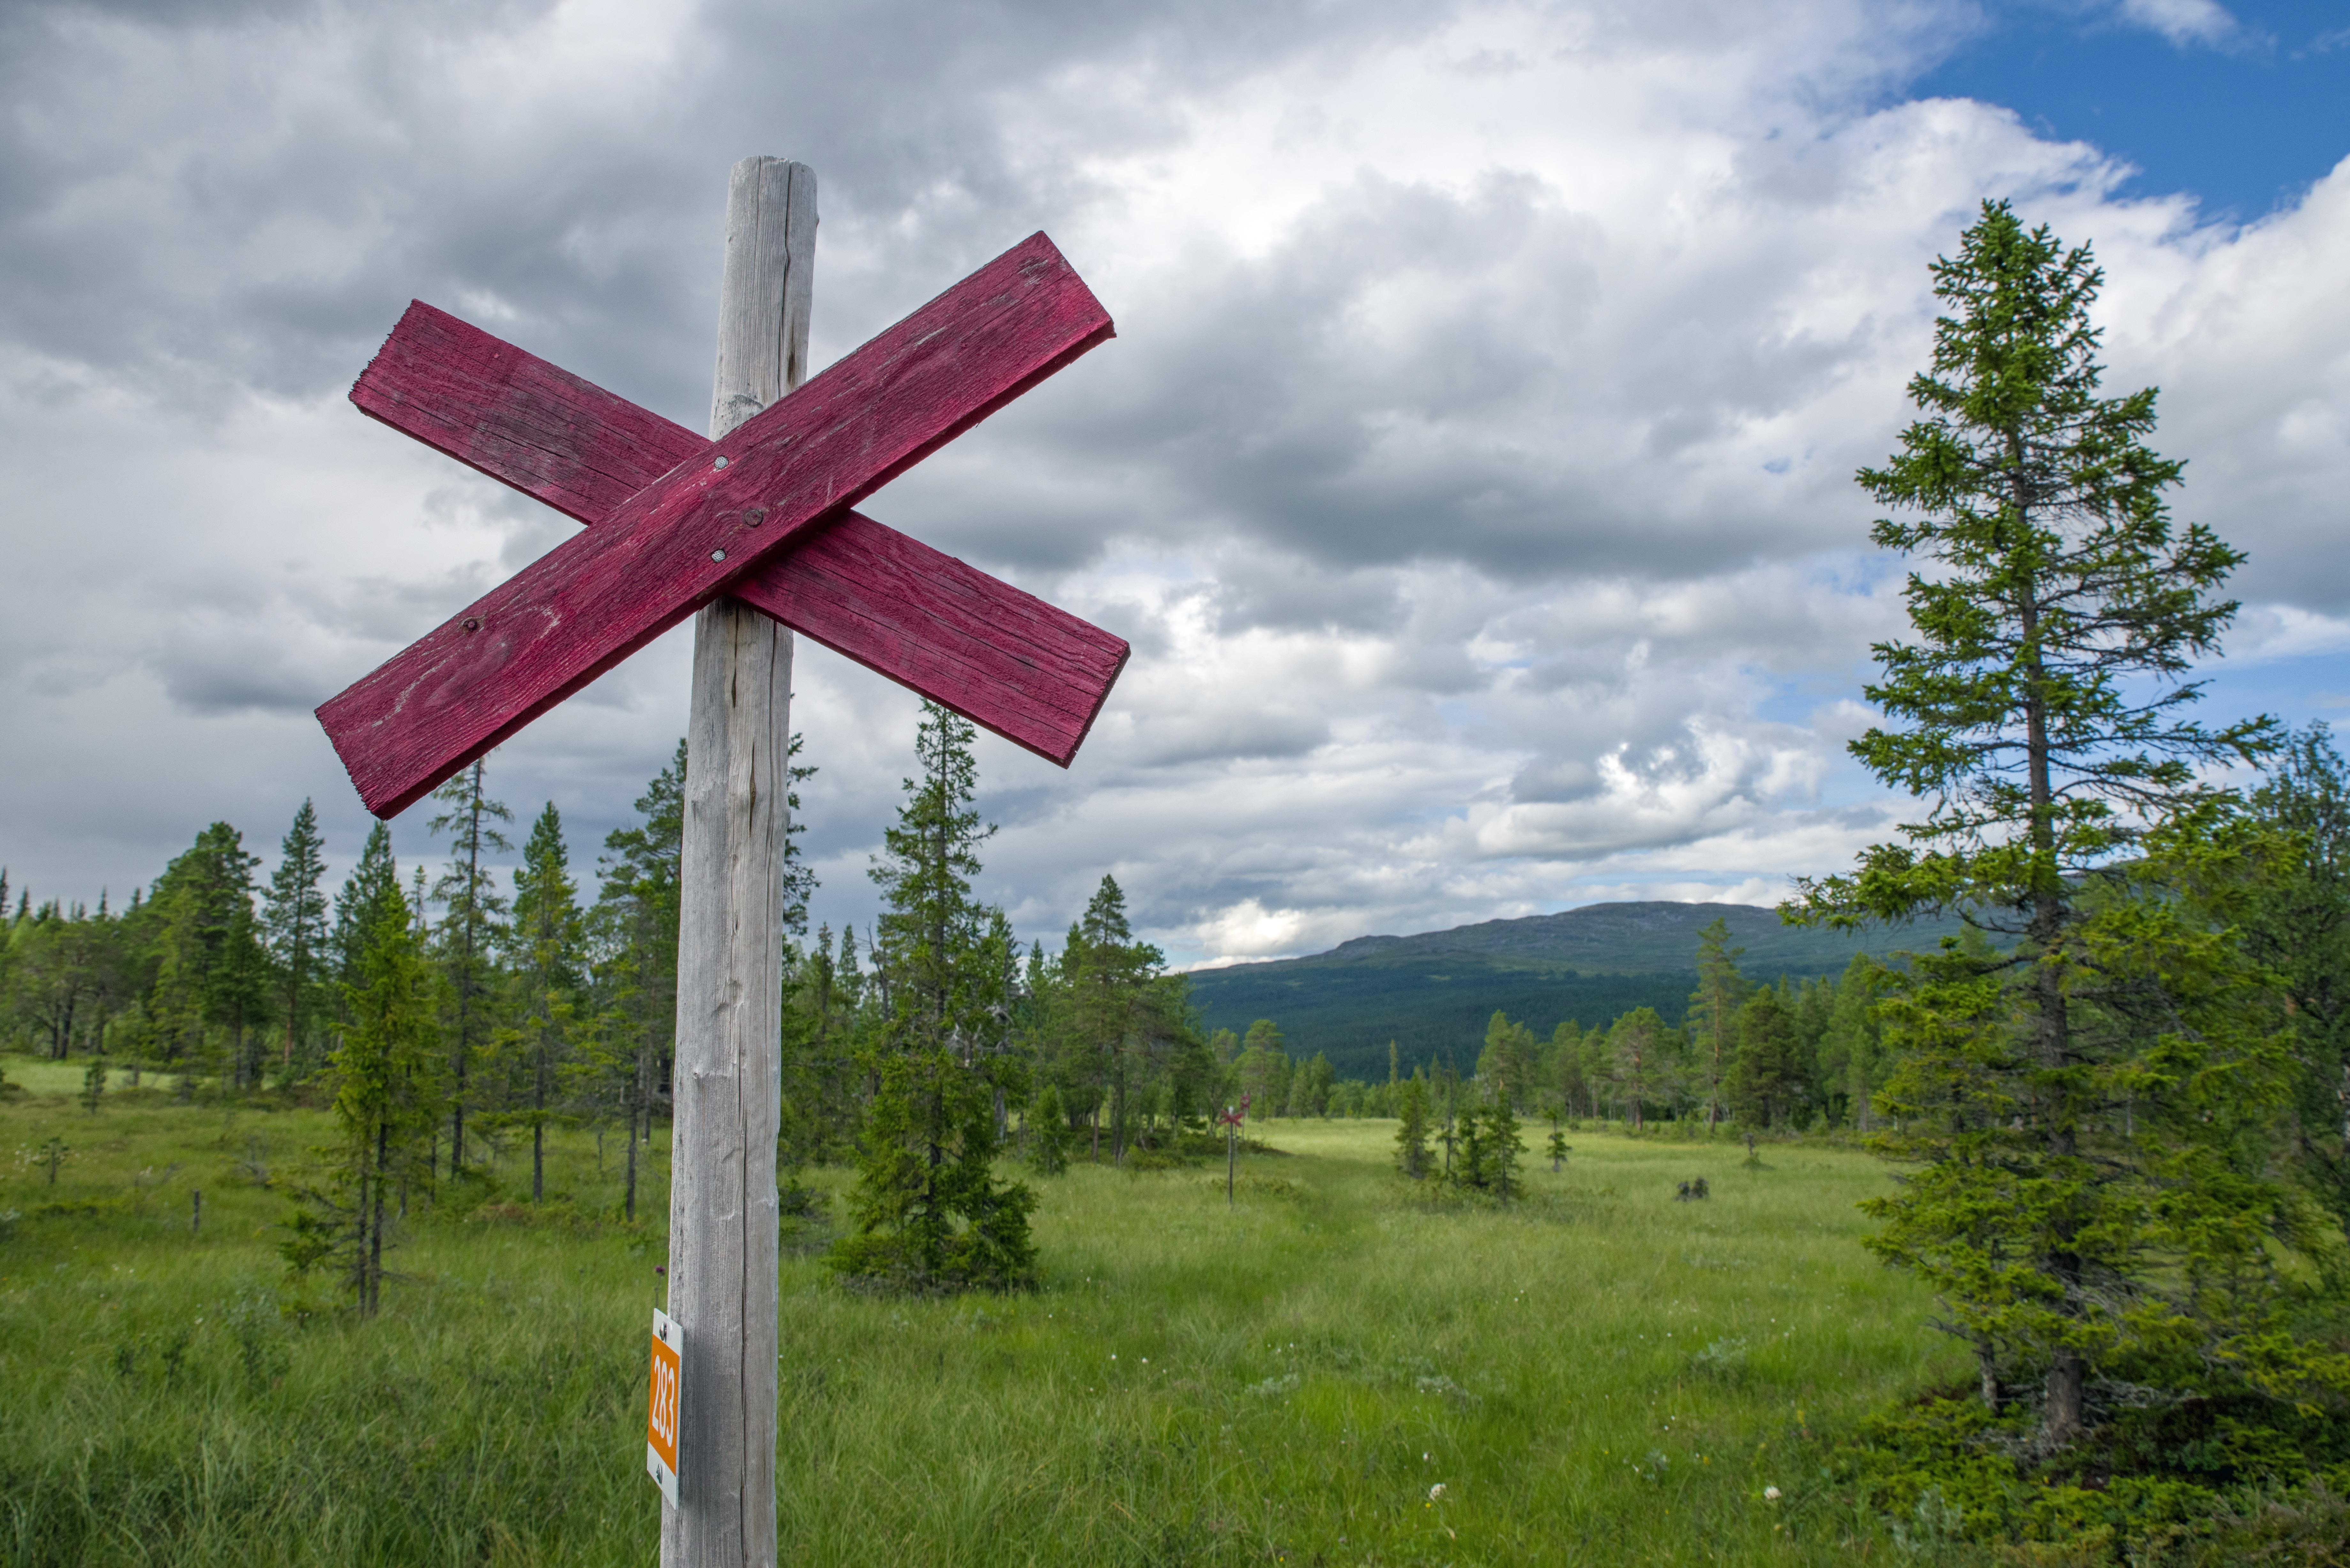
landscape, nature, mountain, meadow, wind, mountain range, sign, red, clouds, sweden, wide, ecosystem, characters, rural area, fj ll, traffic sign